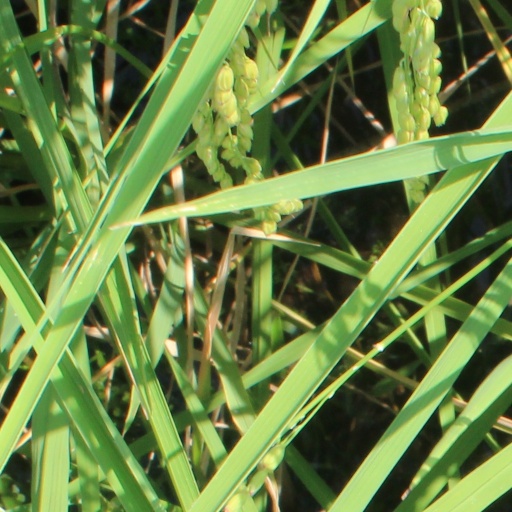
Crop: rice